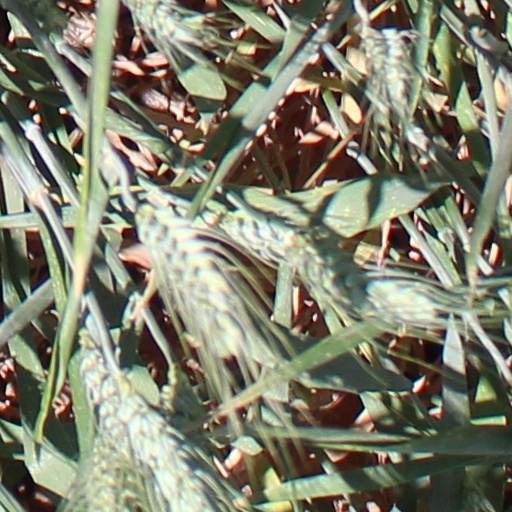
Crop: wheat